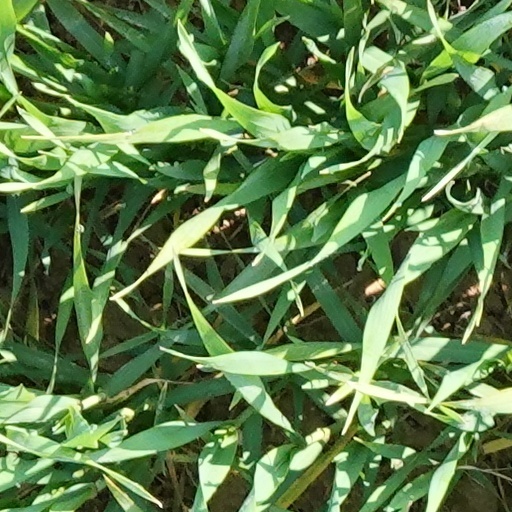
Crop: wheat